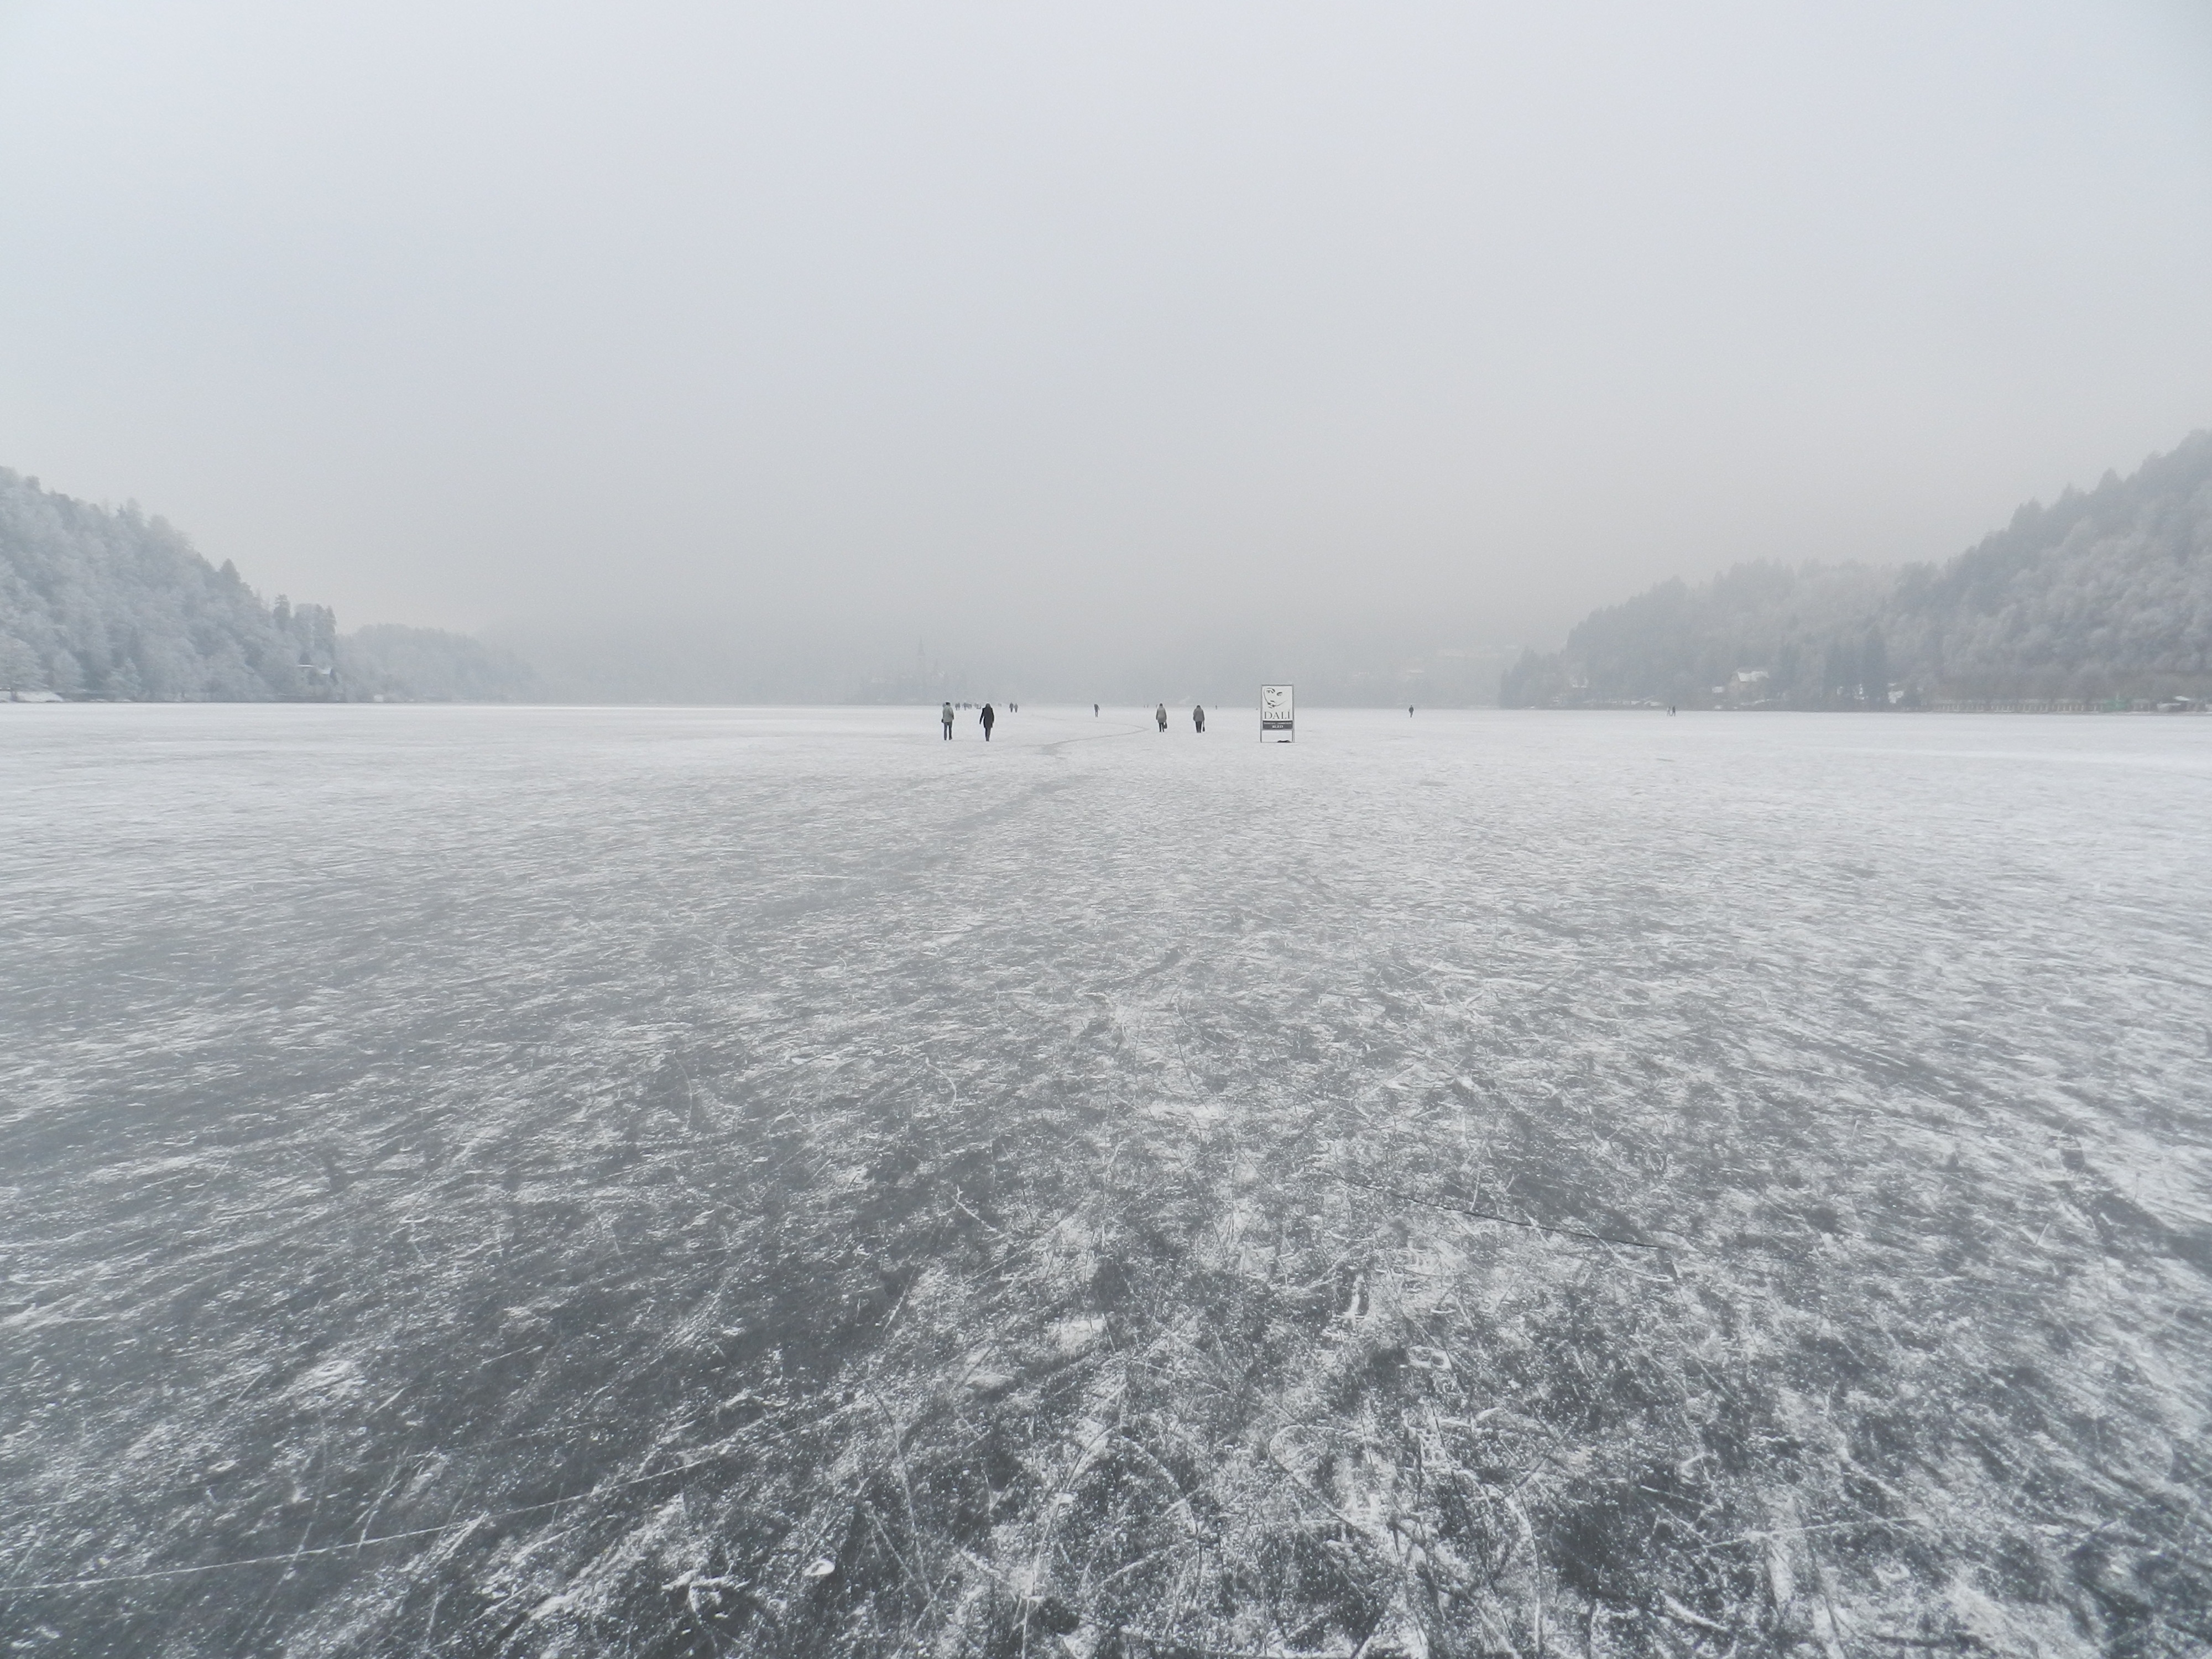
sea, water, mountain, snow, winter, fog, mist, lake, frost, travel, ice, relax, weather, holiday, island, arctic, season, loch, freezing, bled, arctic ocean, atmospheric phenomenon